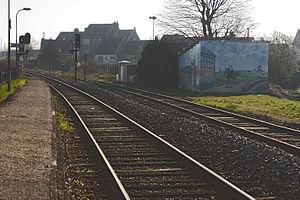
La station de chemin de fer d'Achicourt
La gare d'Achicourt est une gare ferroviaire française fermée de la ligne d'Arras à Saint-Pol-sur-Ternoise, située sur le territoire de la commune d'Achicourt, dans le département du Pas-de-Calais, en région Hauts-de-France.